Describe the emotion expressed in this image:  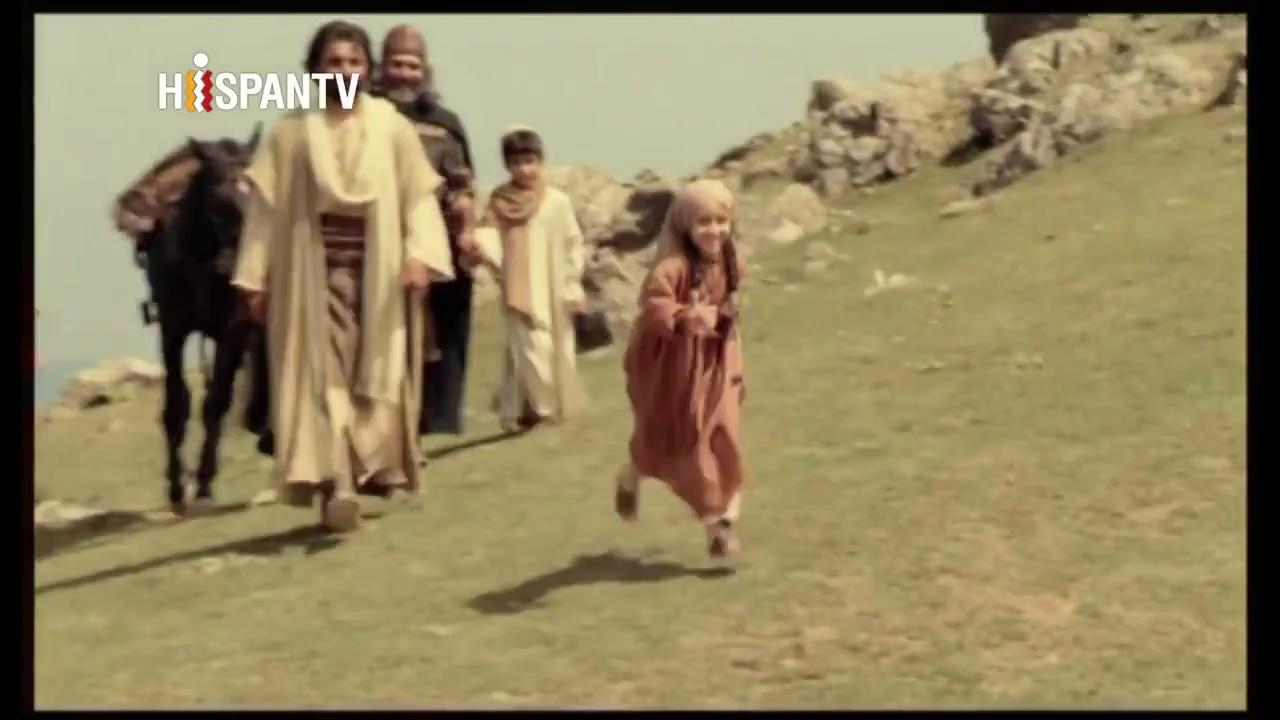
This person displays Fear, valence and arousal with high intensity.